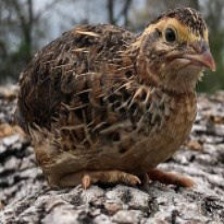
Species: HARLEQUIN QUAIL
Scientific name: COTURNIX DELEGORGUEI
ImageNet parent category: quail